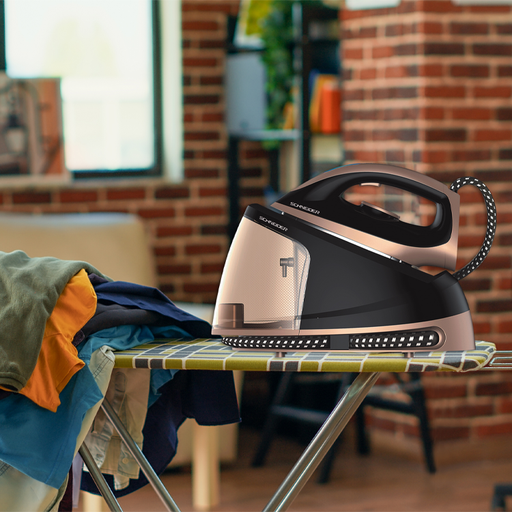
קטגוריה: חשמל לבית
תיאור: מגהץ קיטור מקצועי מבית Schneider
דגם: SCSG3000